USS La Vallette (DD-448)

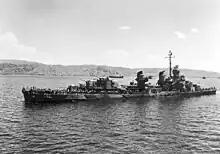
"La Vallette" off Mariveles after being mined, February 1945.

Assigned to escort convoys during the first assaults on the Philippines, "La Vallette" had already left Leyte Gulf with a convoy to replenish her stores at Hollandia before the Battle of Leyte Gulf, returning to the Philippines by 5 December. She covered five more landings in the Philippines during December and January 1945, then joined the screen for minesweepers clearing Manila Bay. On 14 February in Mariveles Bay.